Rhené-Baton

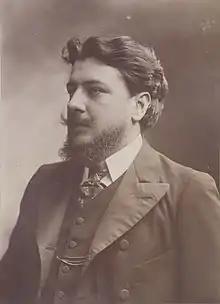
Rhené-Baton photographed by Nadar c.1910

René-Emmanuel Baton, known as Rhené-Baton (5 September 1879 – 23 September 1940), was a French conductor and composer. Though born in Courseulles-sur-Mer, Normandy, his family originated in Vitré in neighbouring Brittany. He returned to the region at the age of 19, and many of his compositions express his love of the area. He also had close relationships with composers of the Breton cultural renaissance, notably Guy Ropartz, Paul Le Flem, Paul Ladmirault and Louis Aubert. As a conductor he was notable for his attempts to expand appreciation of classical music.